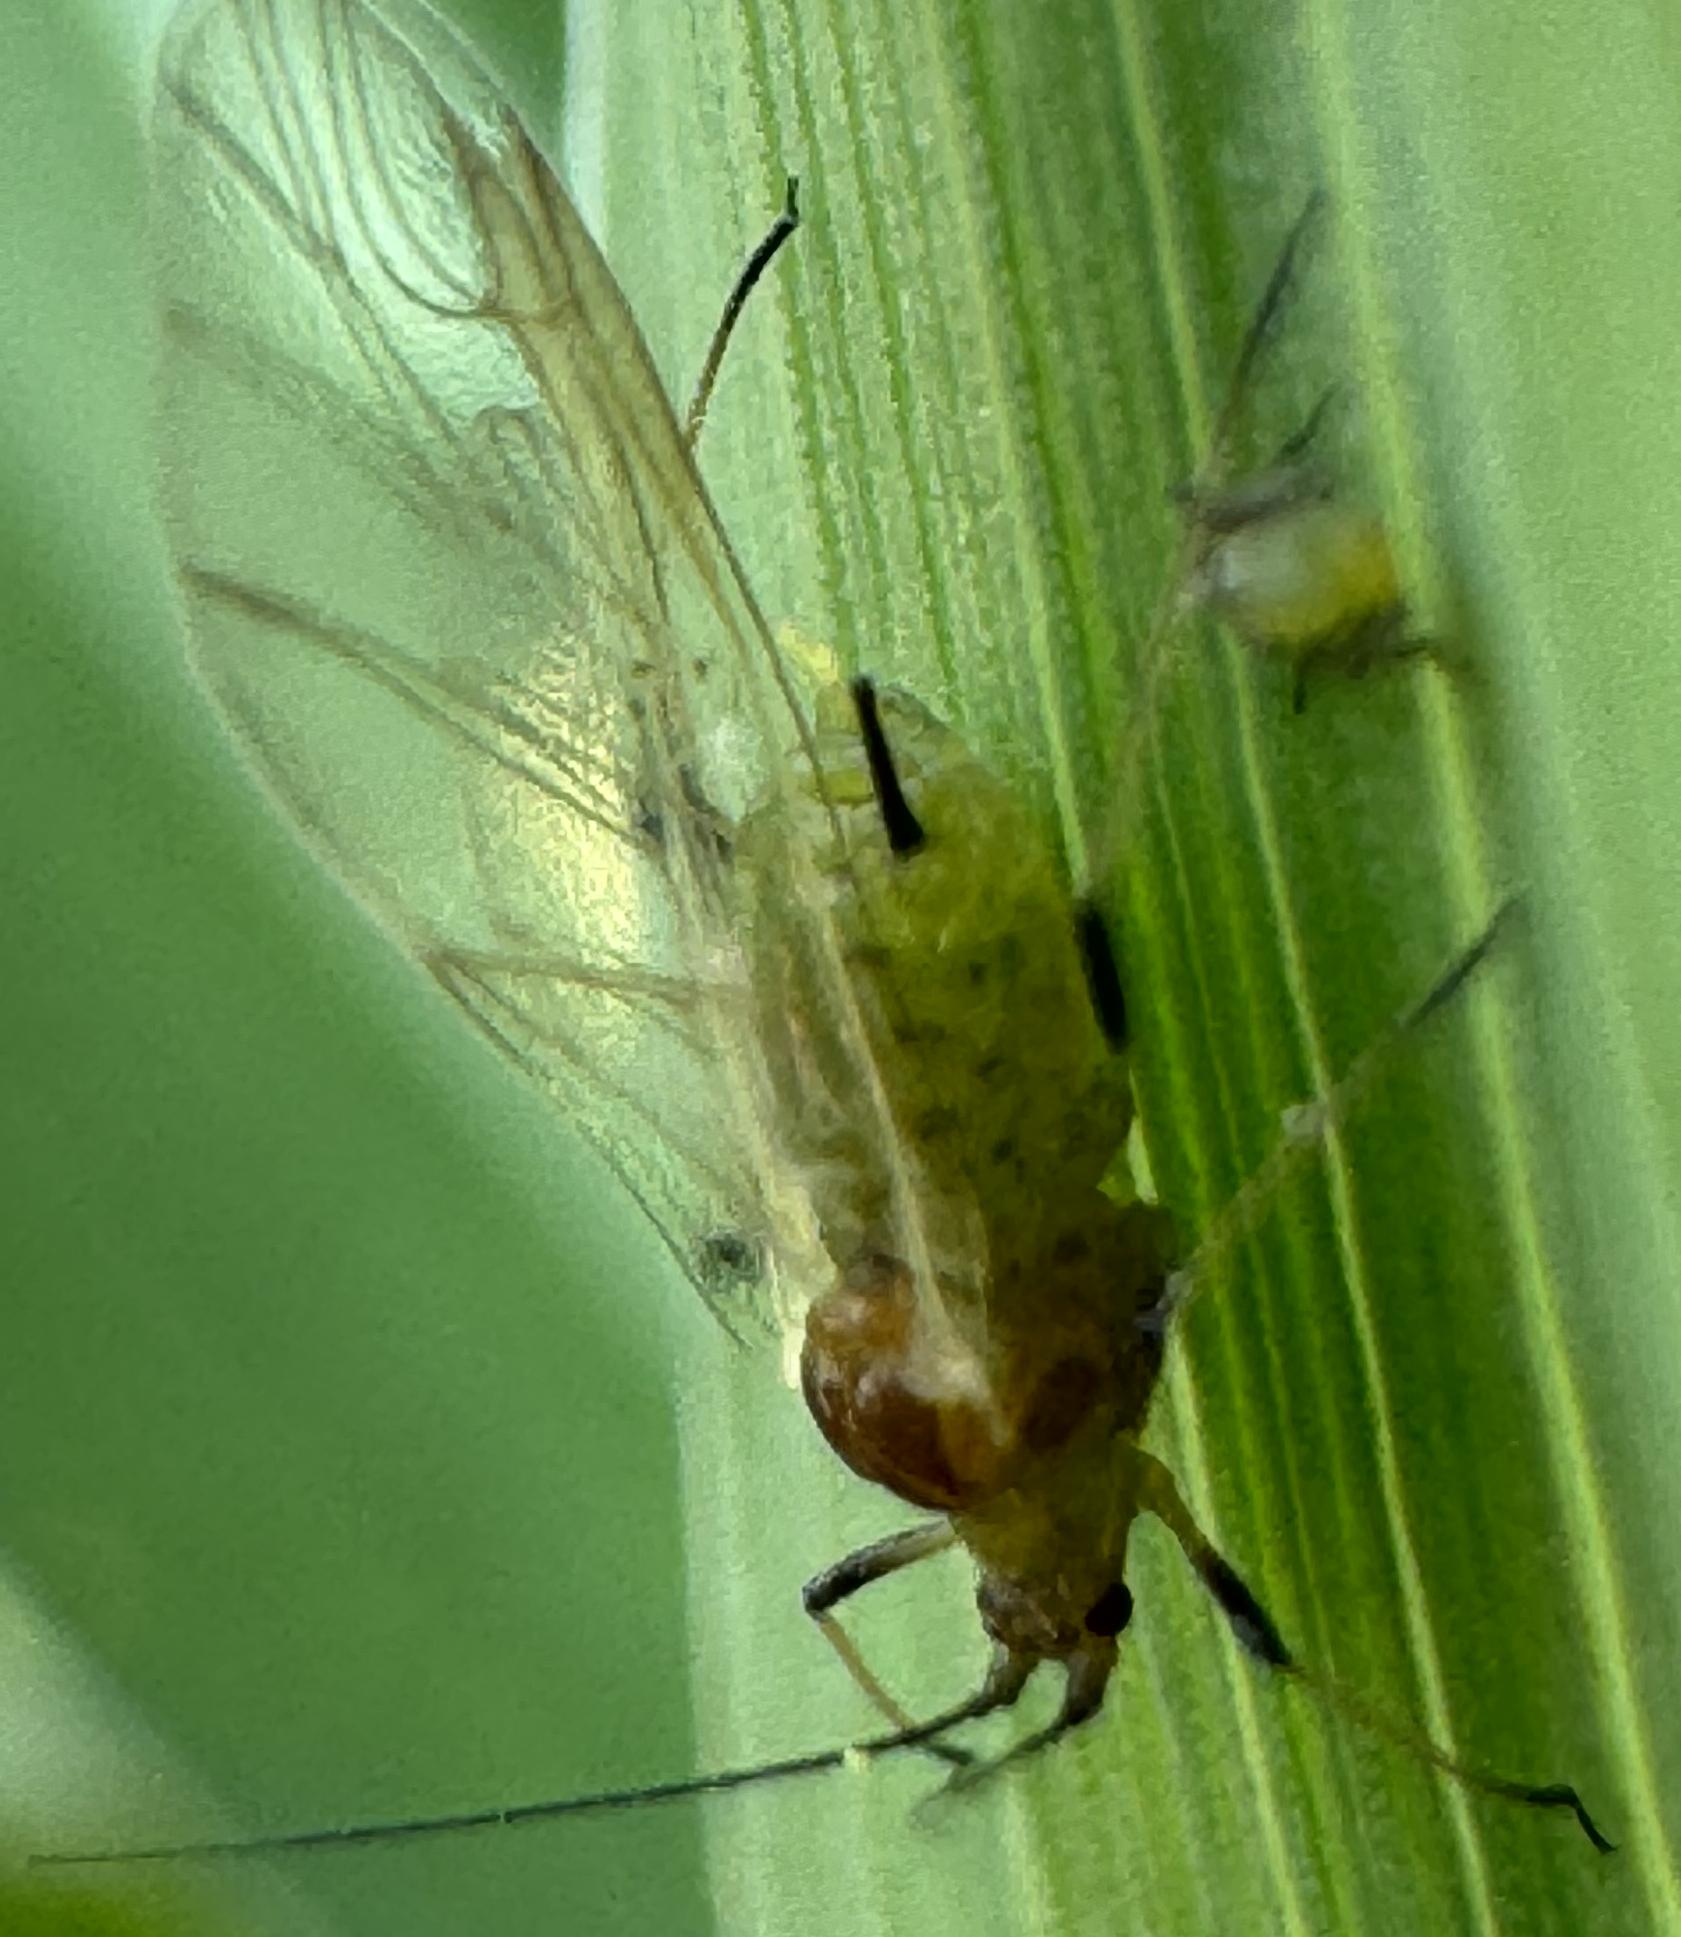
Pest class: english_grain_aphid